North Jersey

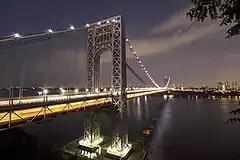
The George Washington Bridge, the world's busiest vehicle bridge, connects Fort Lee in North Jersey with Upper Manhattan in New York City.

North Jersey, also known as Northern New Jersey, comprises the northern portions of the U.S. state of New Jersey between the upper Delaware River and the Atlantic Ocean. As a distinct toponym, North Jersey is a colloquial one rather than an administrative one, reflecting geographical and perceived cultural and other differences between it and the southern part of the state.